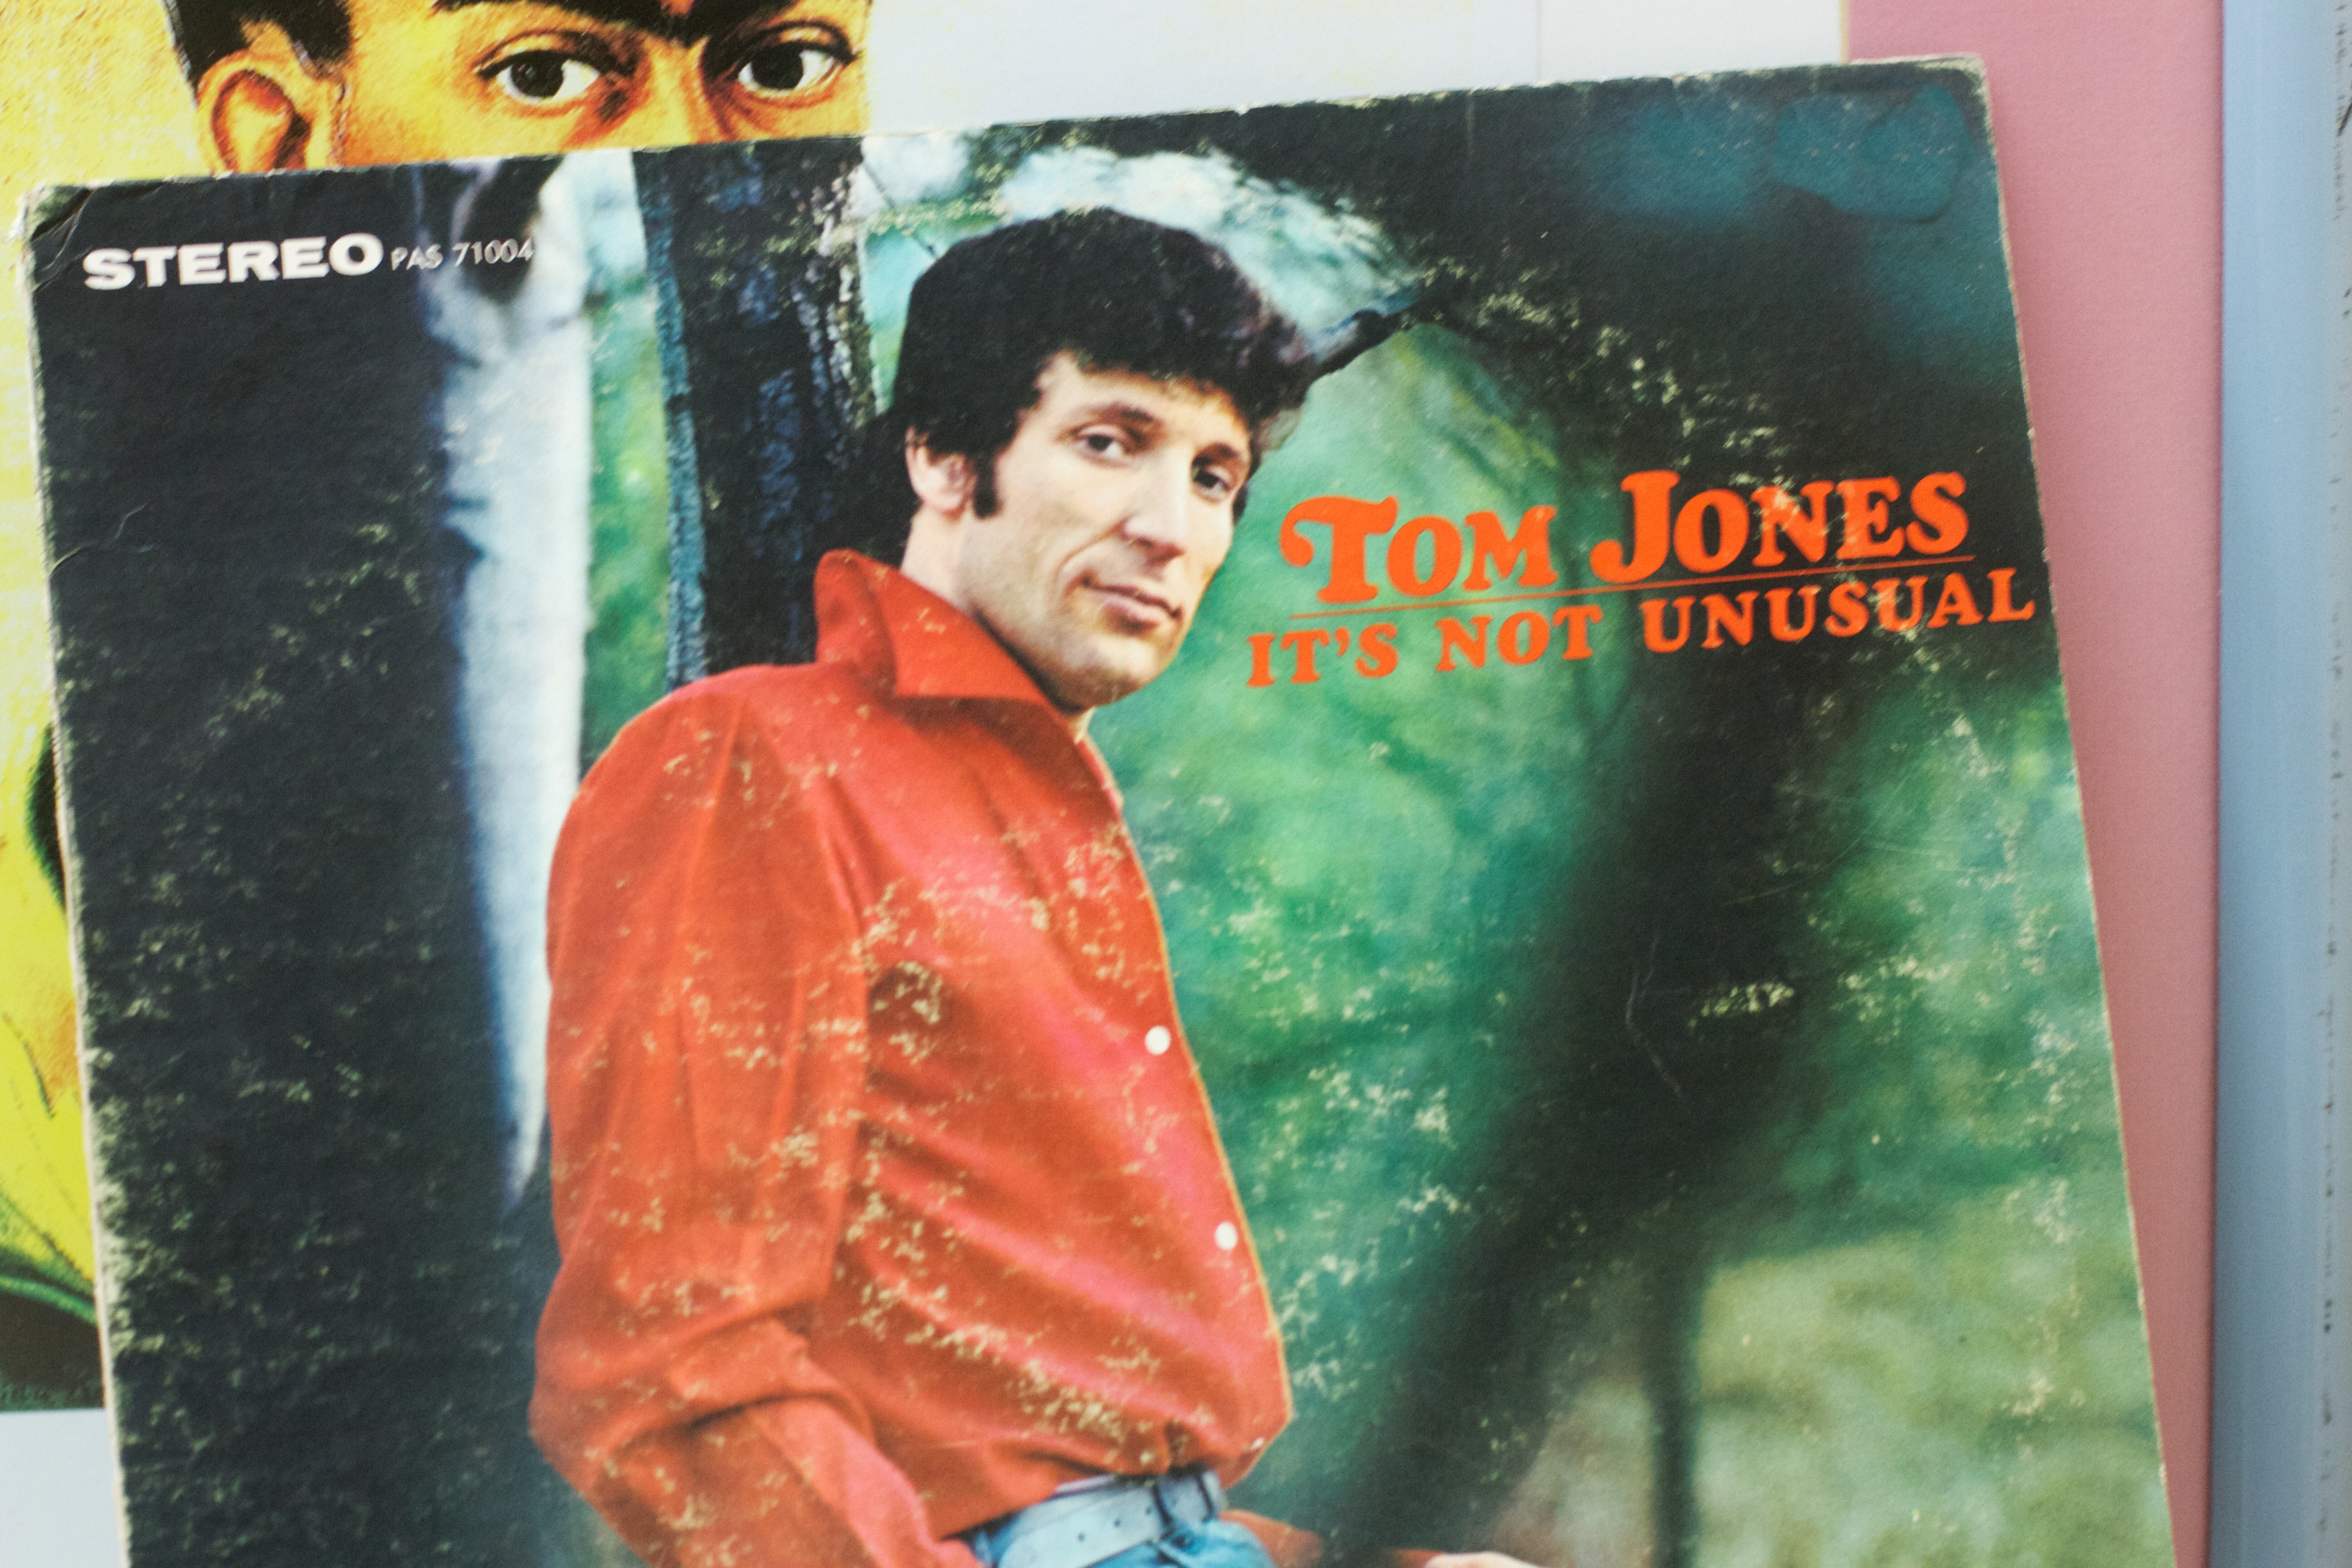
art, poster, album cover